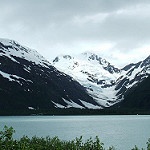
Scene: Outdoor